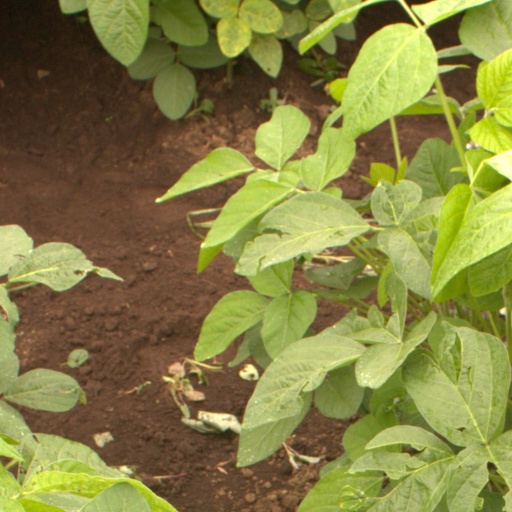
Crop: soybean